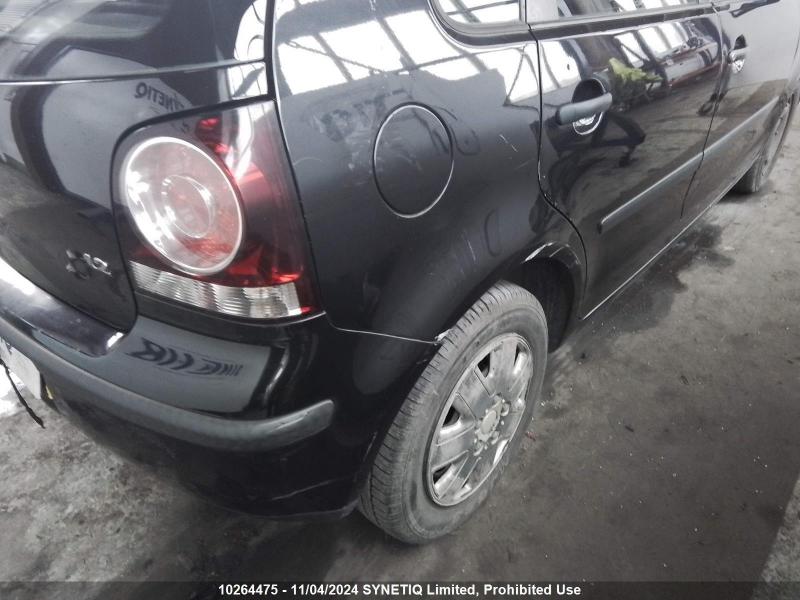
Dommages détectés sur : aile arrière droite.
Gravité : mineur